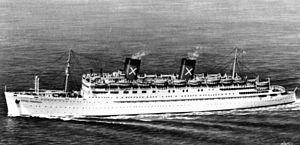
Frederika de Hanovre, princesse de Hanovre et de Brunswick puis, par son mariage, reine des Hellènes et princesse de Danemark, est née le 18 avril 1917 à Blankenburg, dans le duché de Brunswick, et morte le 6 février 1981 à Madrid, en Espagne. Épouse du roi Paul Iᵉʳ, elle règne, avec lui, sur la Grèce de 1947 à 1964.
Le SS Malolo, renommé ensuite Matsonia, Atlantic puis Queen Frederica, était un paquebot et un navire de croisière américain construit par William Cramp & Sons à Philadelphie en 1926.